Bolivian gas conflict

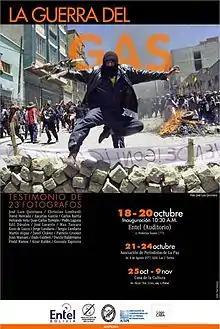
2003 Poster for a <a href="https%3A//web.archive.org/web/20070613150305/http%3A//www.octubre2003.s5.com/">photo exhibition of the gas war

The social conflict escalated in September 2003 with protests and road blockages paralyzing large parts of the country, leading to increasingly violent confrontations with the Bolivian armed forces.